Marjorie Main

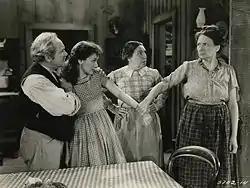
George Cleveland, Jean Parker, Sarah Padden, and Marjorie Main in "Romance of the Limberlost" (1938)

Main was signed to a seven-year Metro-Goldwyn-Mayer (MGM) contract in 1940, after starring with Wallace Beery in "Wyoming" (1940). She also co-starred in "Dark Command" (1940) with Walter Pidgeon, and appeared in six major films in 1941.